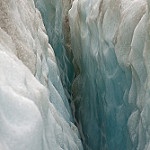
Scene: Outdoor